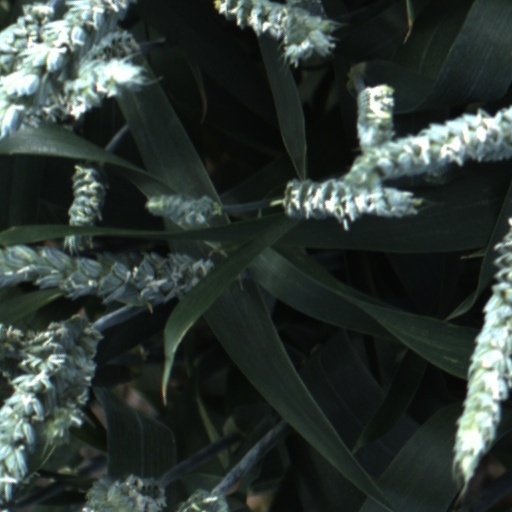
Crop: wheat